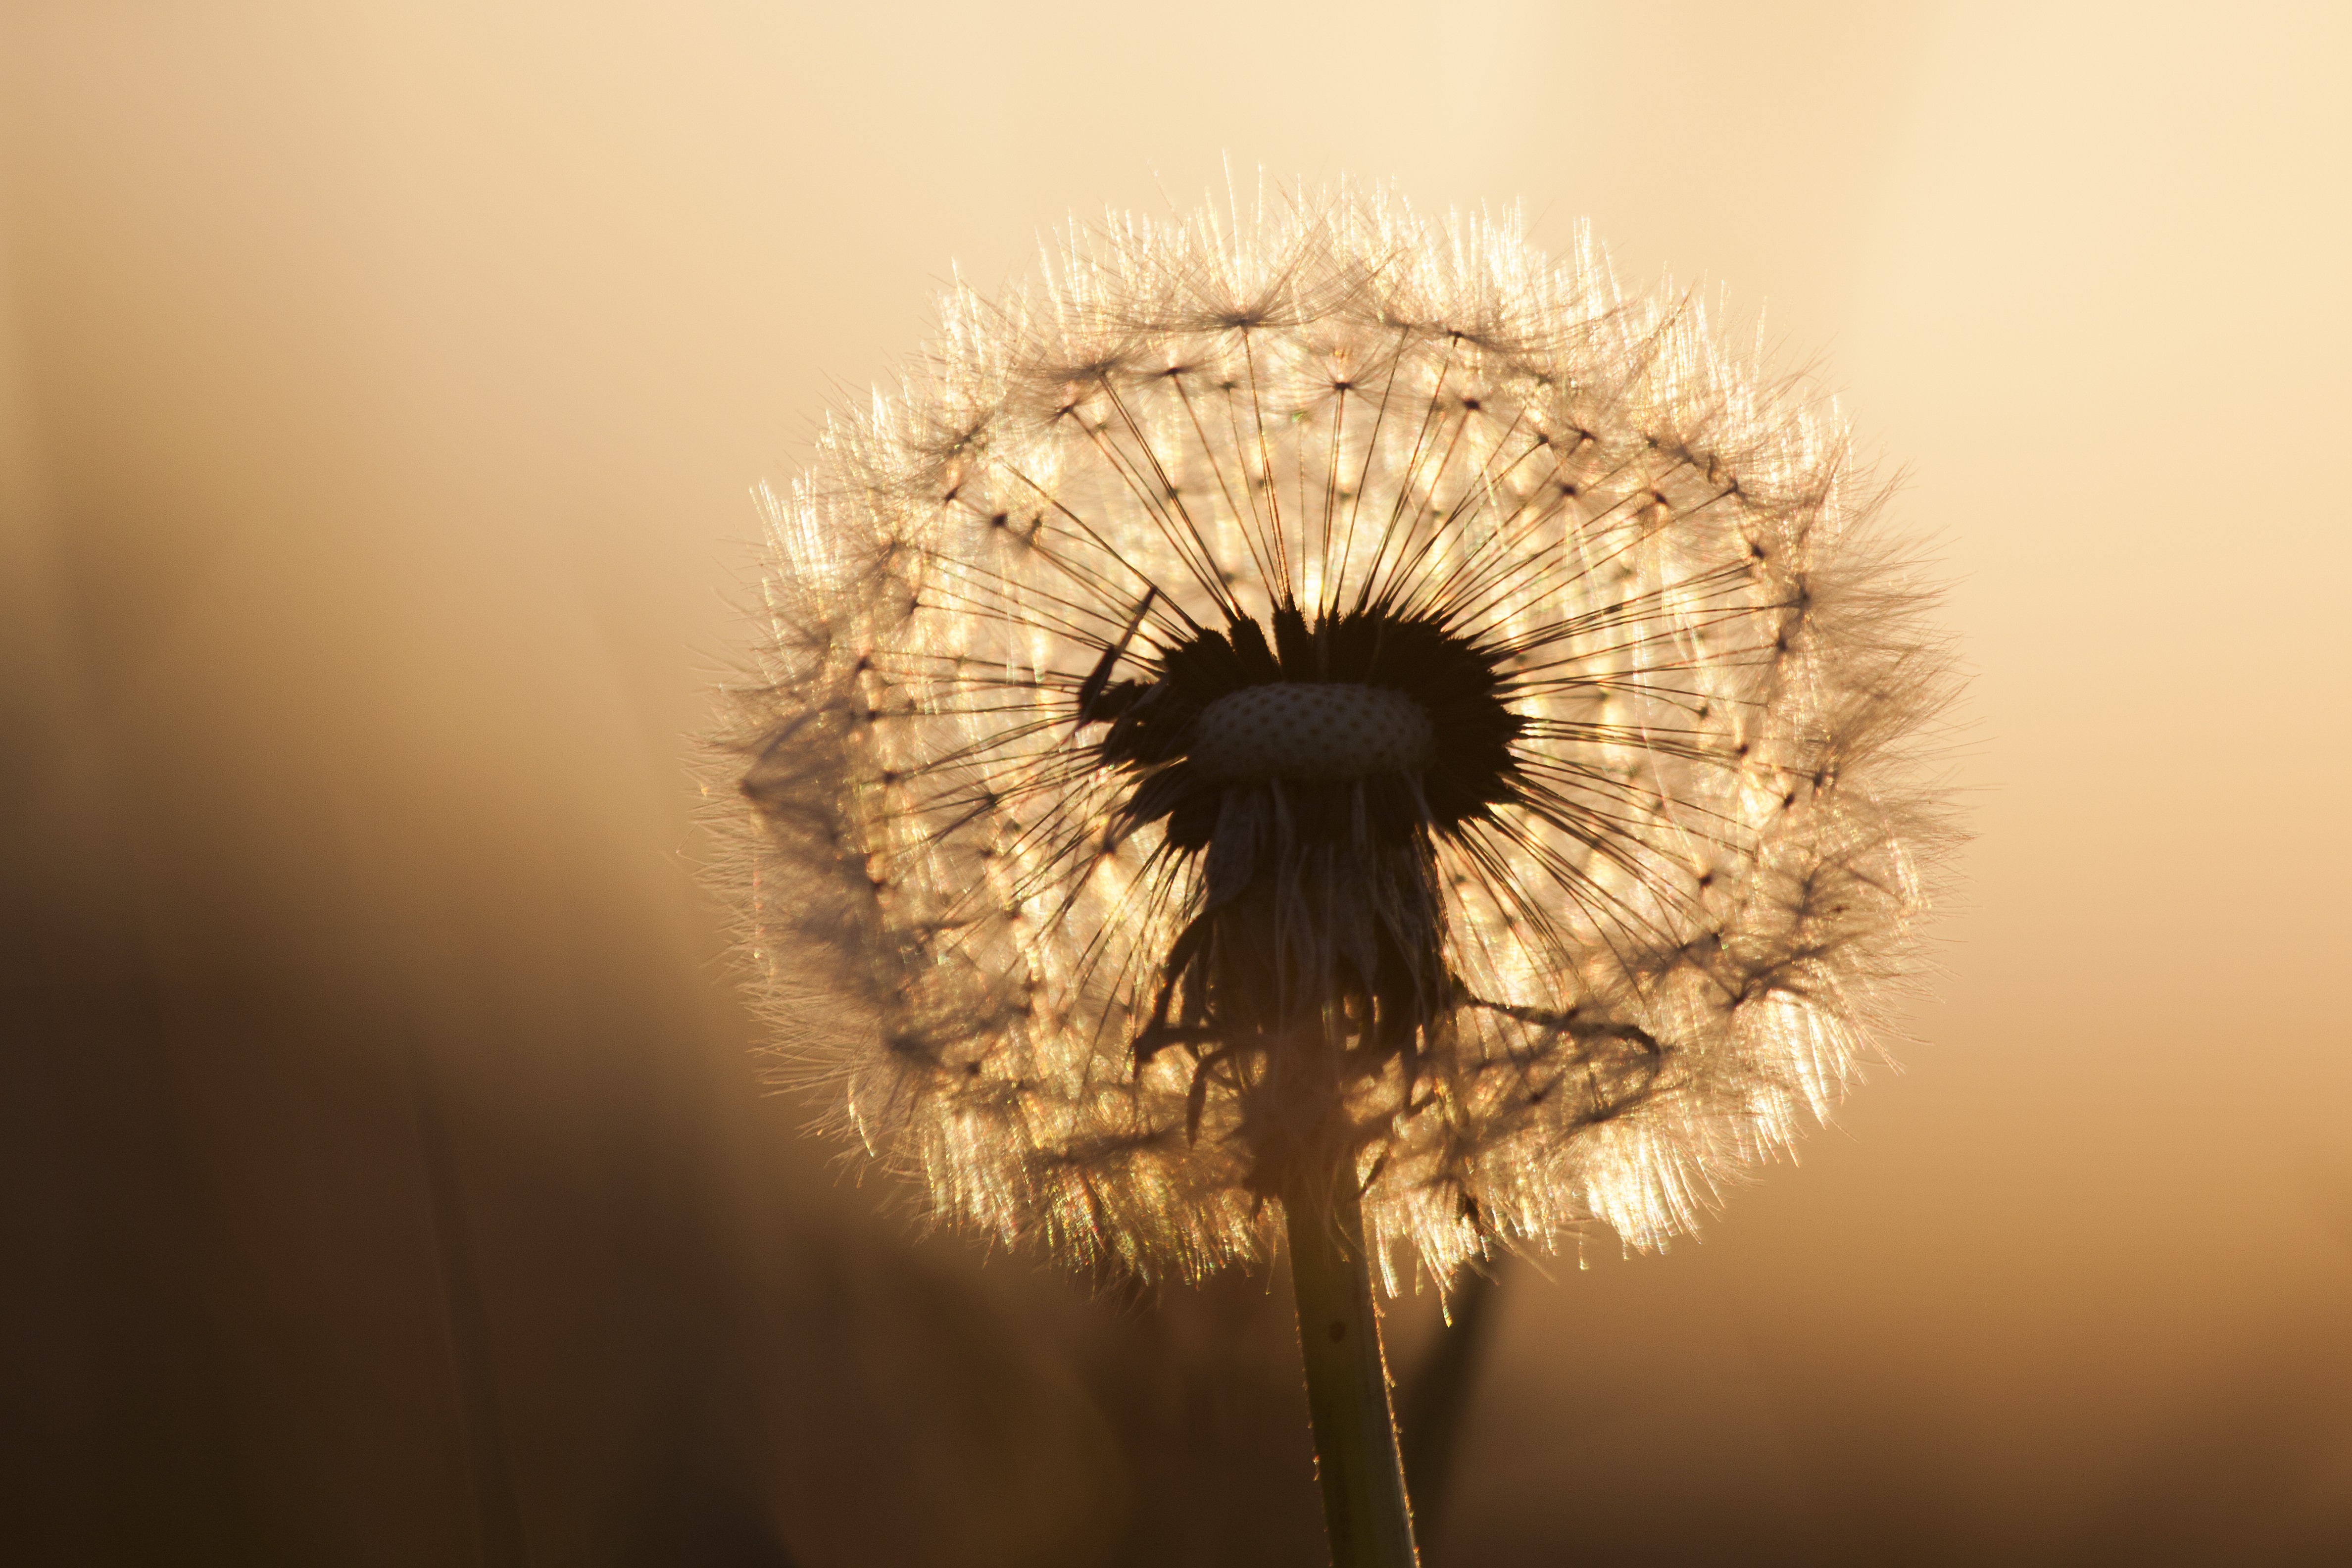
nature, light, plant, photography, dandelion, sunlight, flower, refraction, summer, sparkler, reflection, macro, yellow, flora, flowers, close up, eye, organ, gloss, back light, macro photography, flowering plant, daisy family, screen pilot, taraxacum sect ruderalia, plant stem, land plant, flight screens